North Northumberland Coastal Plain

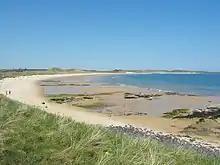
Embleton Bay on the 'soft' part of the coast

The North Northumberland Coastal Plain is a major natural region that lies on England's northeasternmost stretch of coastline on the North Sea. To the west lie the Cheviot Fringe, the Northumberland Sandstone Hills and Mid Northumberland; to the south it is continued by the South East Northumberland Coastal Plain.